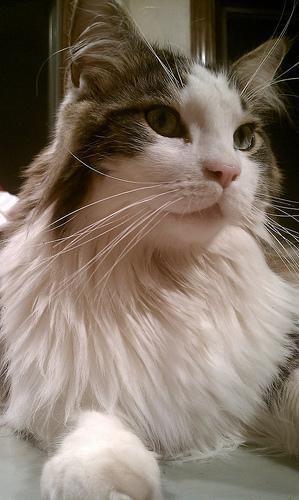
Maine Coon